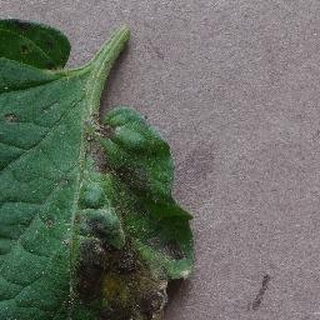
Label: tomato_early_blight